Sound

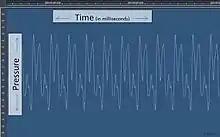
A 'pressure over time' graph of a 20 ms recording of a clarinet tone demonstrates the two fundamental elements of sound: Pressure and Time.

Although there are many complexities relating to the transmission of sounds, at the point of reception (i.e. the ears), sound is readily dividable into two simple elements: pressure and time. These fundamental elements form the basis of all sound waves. They can be used to describe, in absolute terms, every sound we hear.